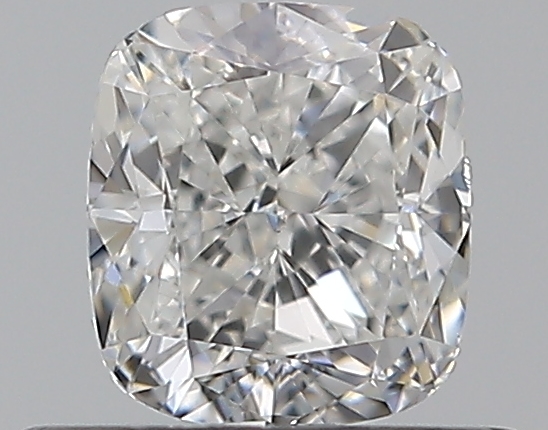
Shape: cushion
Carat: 0.5
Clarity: VS2
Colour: G
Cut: VG
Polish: EX
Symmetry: VG
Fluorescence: F
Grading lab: GIA
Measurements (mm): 4.66 x 4.2 x 2.89